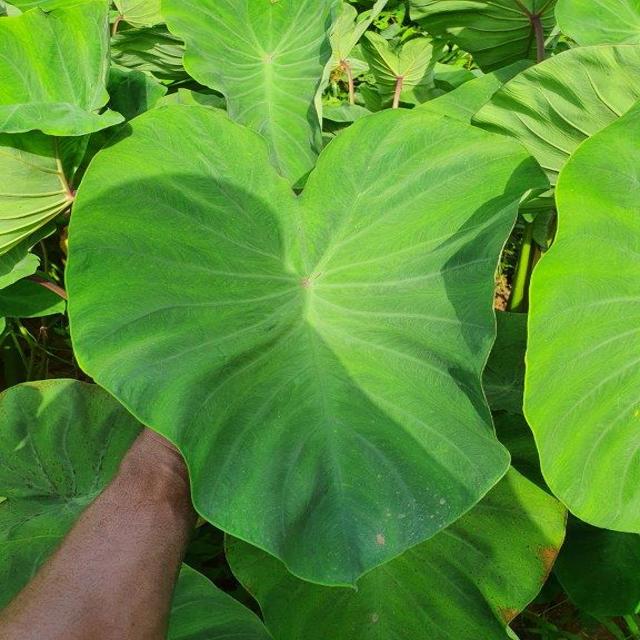
Label: Healthy